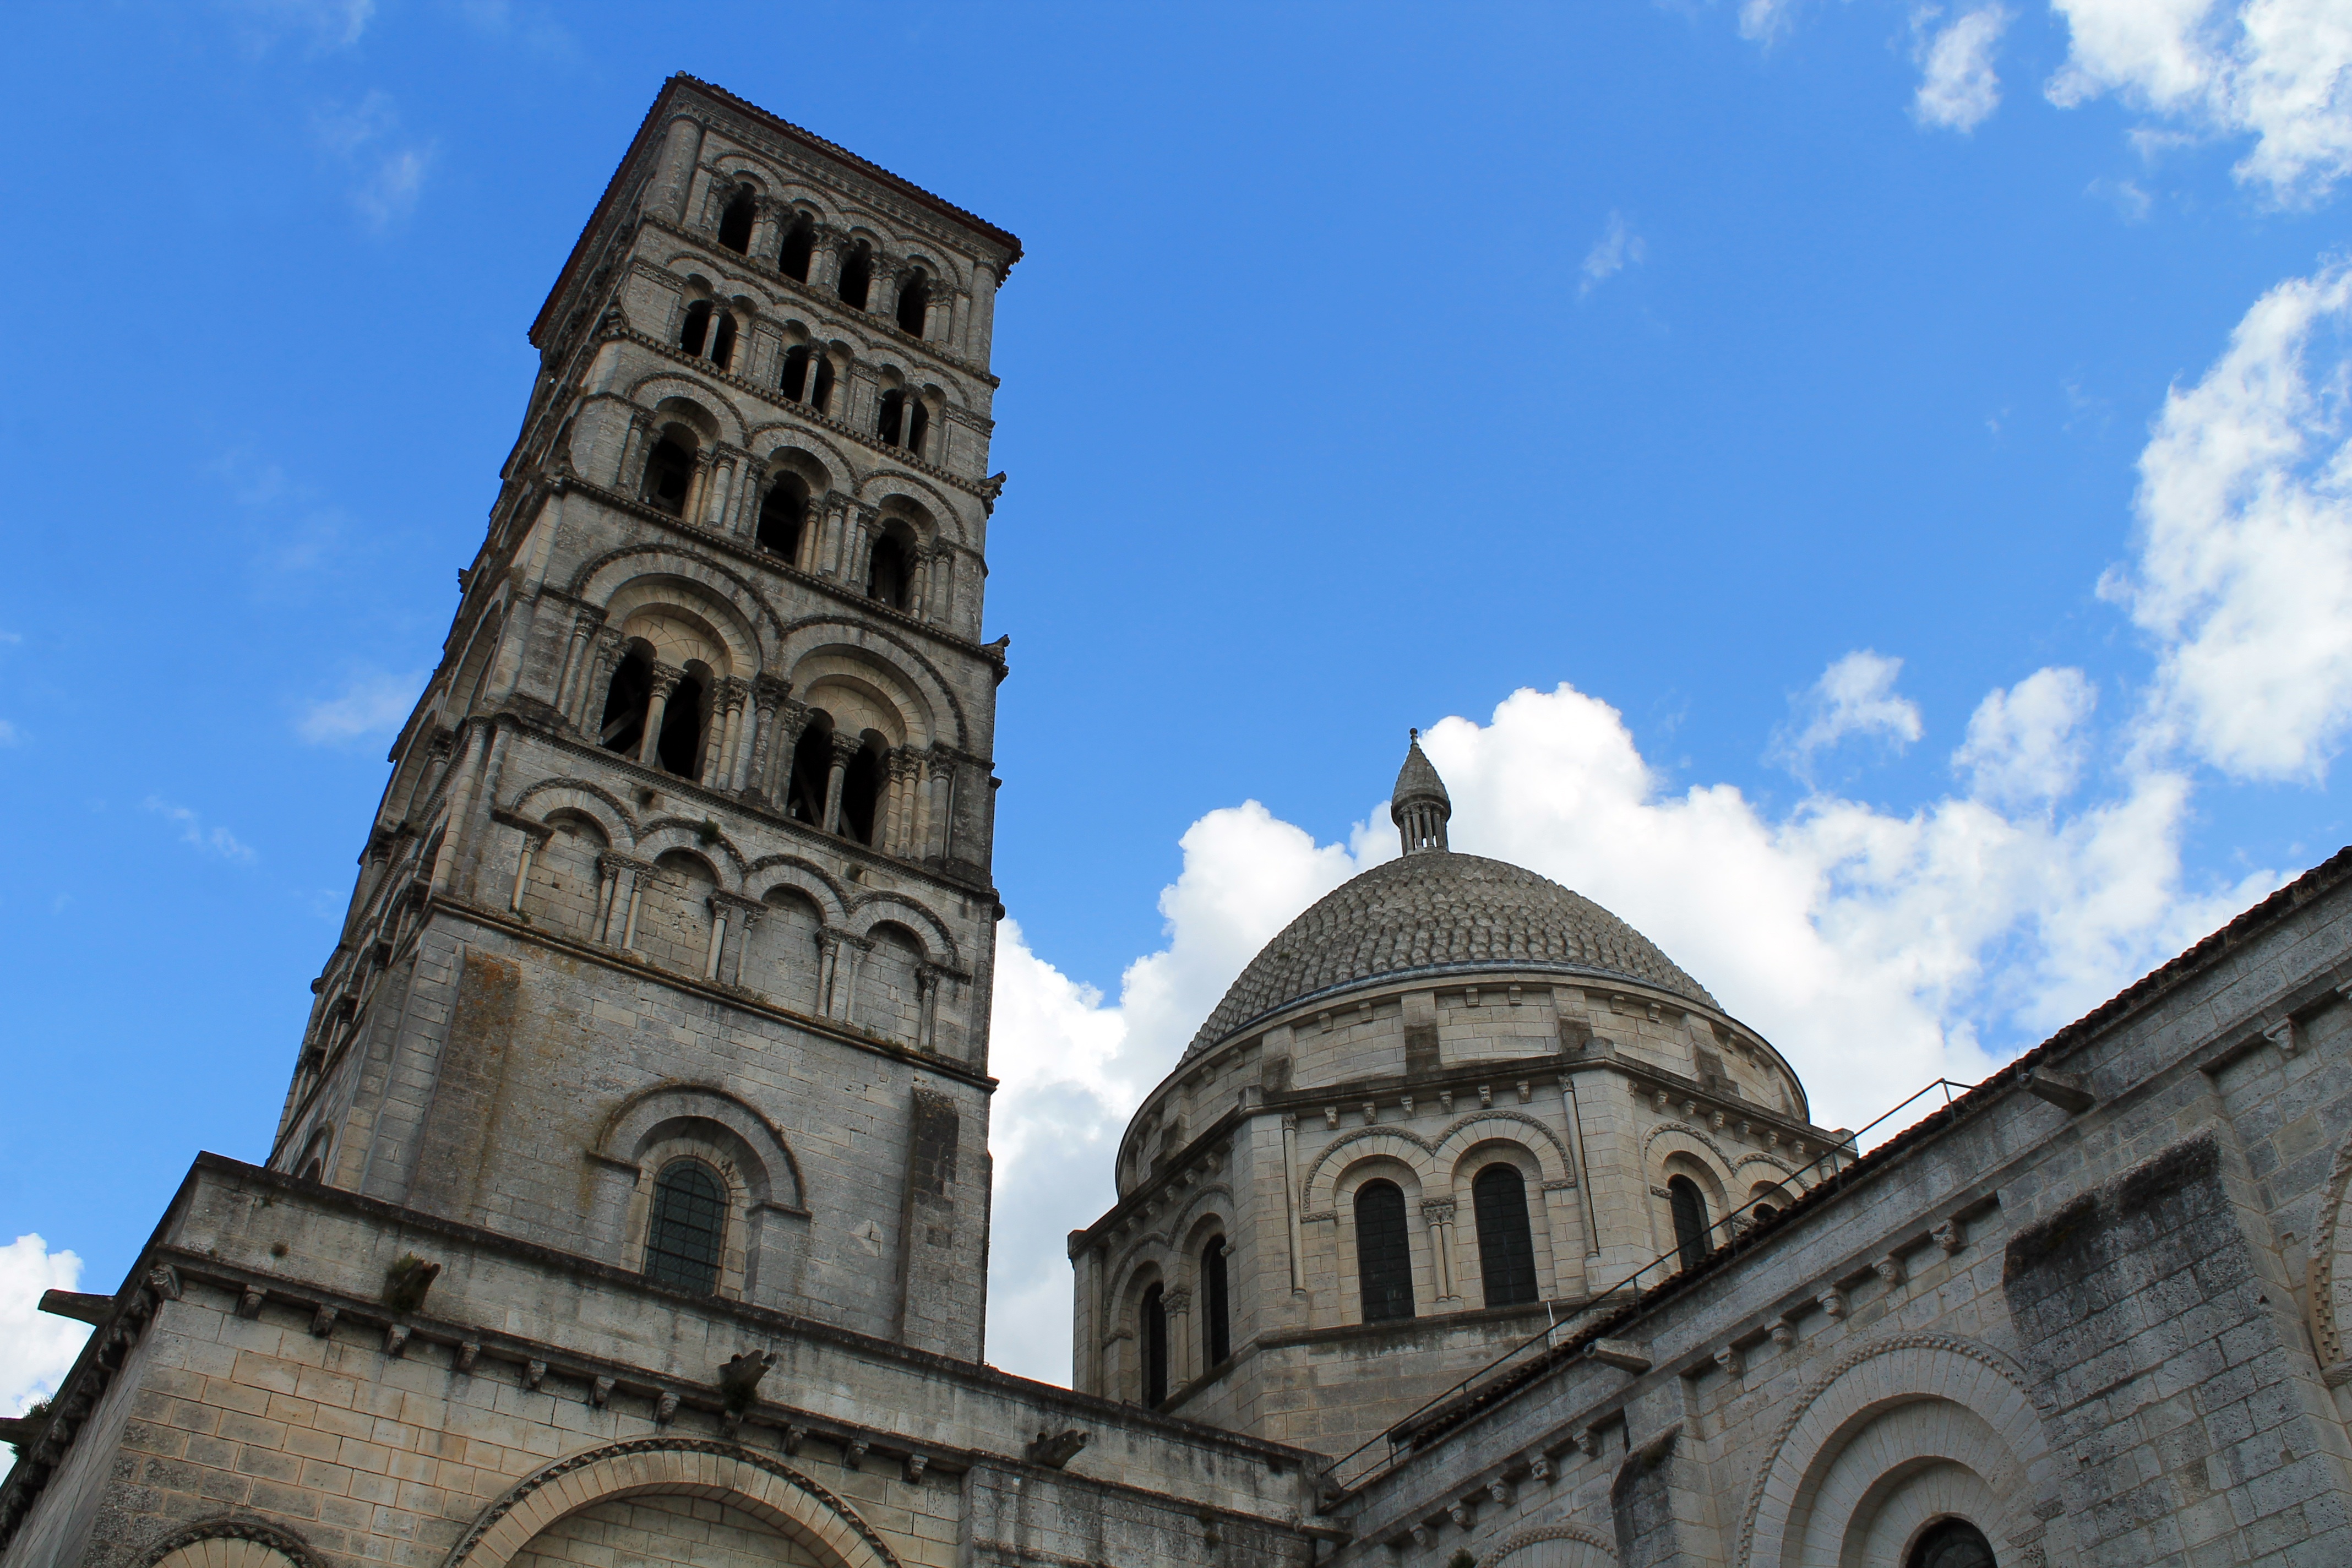
architecture, building, france, tower, landmark, church, cathedral, place of worship, bell tower, spire, steeple, pierre, basilica, dome, charente, historic site, angoul me, saint pierre cathedral, atypical church